List of demolished buildings and structures in Melbourne

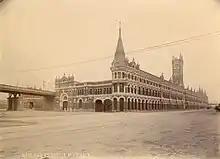
Fish Market

The Cromwell Building was an elaborate Mannerist/ Italianate style six storey office building on the corner of Bourke and Elizabeth Streets built in 1891, featuring a deeply modelled array of pilasters and windows, and a top level with large circular windows. It had a wide range of tenants, including the Fox Art Academy in the 1930s, and in the 1940s and 50s, Coles & Garrard Optometrists occupied a streamlined moderne shopfront on the Bourke Street side. The building was purchased by the Commercial Bank in 1946, and it was replaced by a new Cromwell Building in 1971, a sixteen-storey brown brick building which was itself demolished just two decades later in the 1990s for a three-storey retail development.